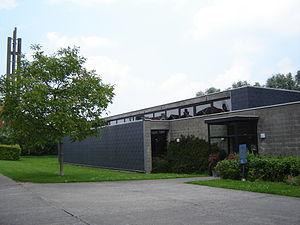
Paradis, en néerlandais Paradijs est un hameau de la province de Flandre-Occidentale, en Belgique qui fait partie de la commune de Menin dans la section de Rekkem. Paradis se trouve à la frontière de la Flandre avec la France et la Wallonie et est coupé du centre du village de Rekkem par l'autoroute A14/E17. Paradis a sa propre paroisse, du nom de la Sainte Vierge des pauvres.